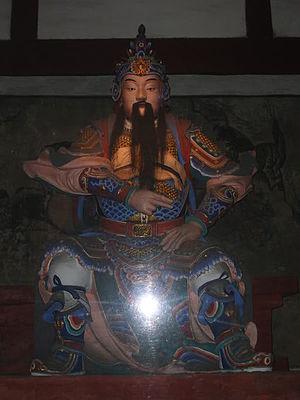
Jiang Wei, né en 202 dans le comté de Ji du district de Tianshui ; mort en janvier 264 à Chengdu, était un éminent général chinois du royaume de Shu de la fin de l'époque des Trois royaumes, ainsi que le régent dudit royaume. À l'origine sous les bannières du royaume de Wei, il rejoint le Shu en se rendant à Zhuge Liang, sans pouvoir emmener sa mère avec lui.